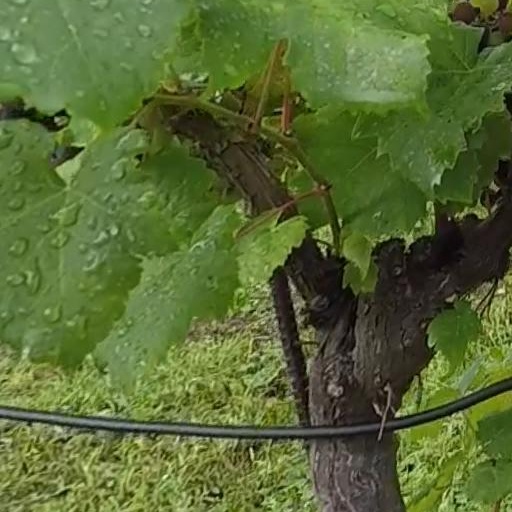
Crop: grape